Lilian Mercedes Letona

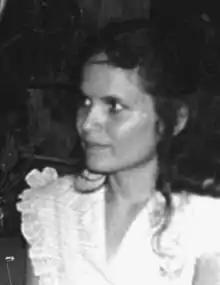

Lilian Mercedes Letona (September 24, 1954 – August 1, 1983), was a Salvadoran guerrilla and communist revolutionary, member of the Farabundo Martí National Liberation Front (FMLN). Also known with her "nom de guerre" Comandante Clelia (Commander Clelia), she took part in the Salvadoran Civil War.